Joel Swerdlow

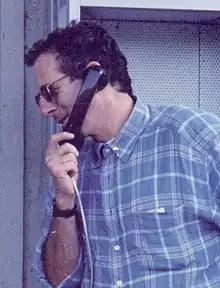
Joel Swerdlow

Before writing his doctoral dissertation, Swerdlow worked from the summer of 1971 to the fall of 1972 for the McGovern for President Committee; he joined the campaign as a field organizer when it had only $2500 in its campaign fund, with his efforts recounted in works such as Ted Van Dyk's "Heroes, Hacks and Fools: Memoirs from the political arena," and Hunter S. Thompson's "Fear and Loathing on the Campaign Trail '72."